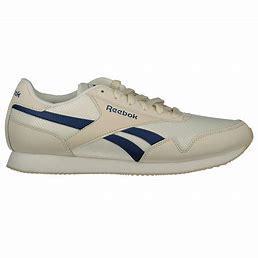
Brand: Reebok
Model: Royal Classic Jogger 3